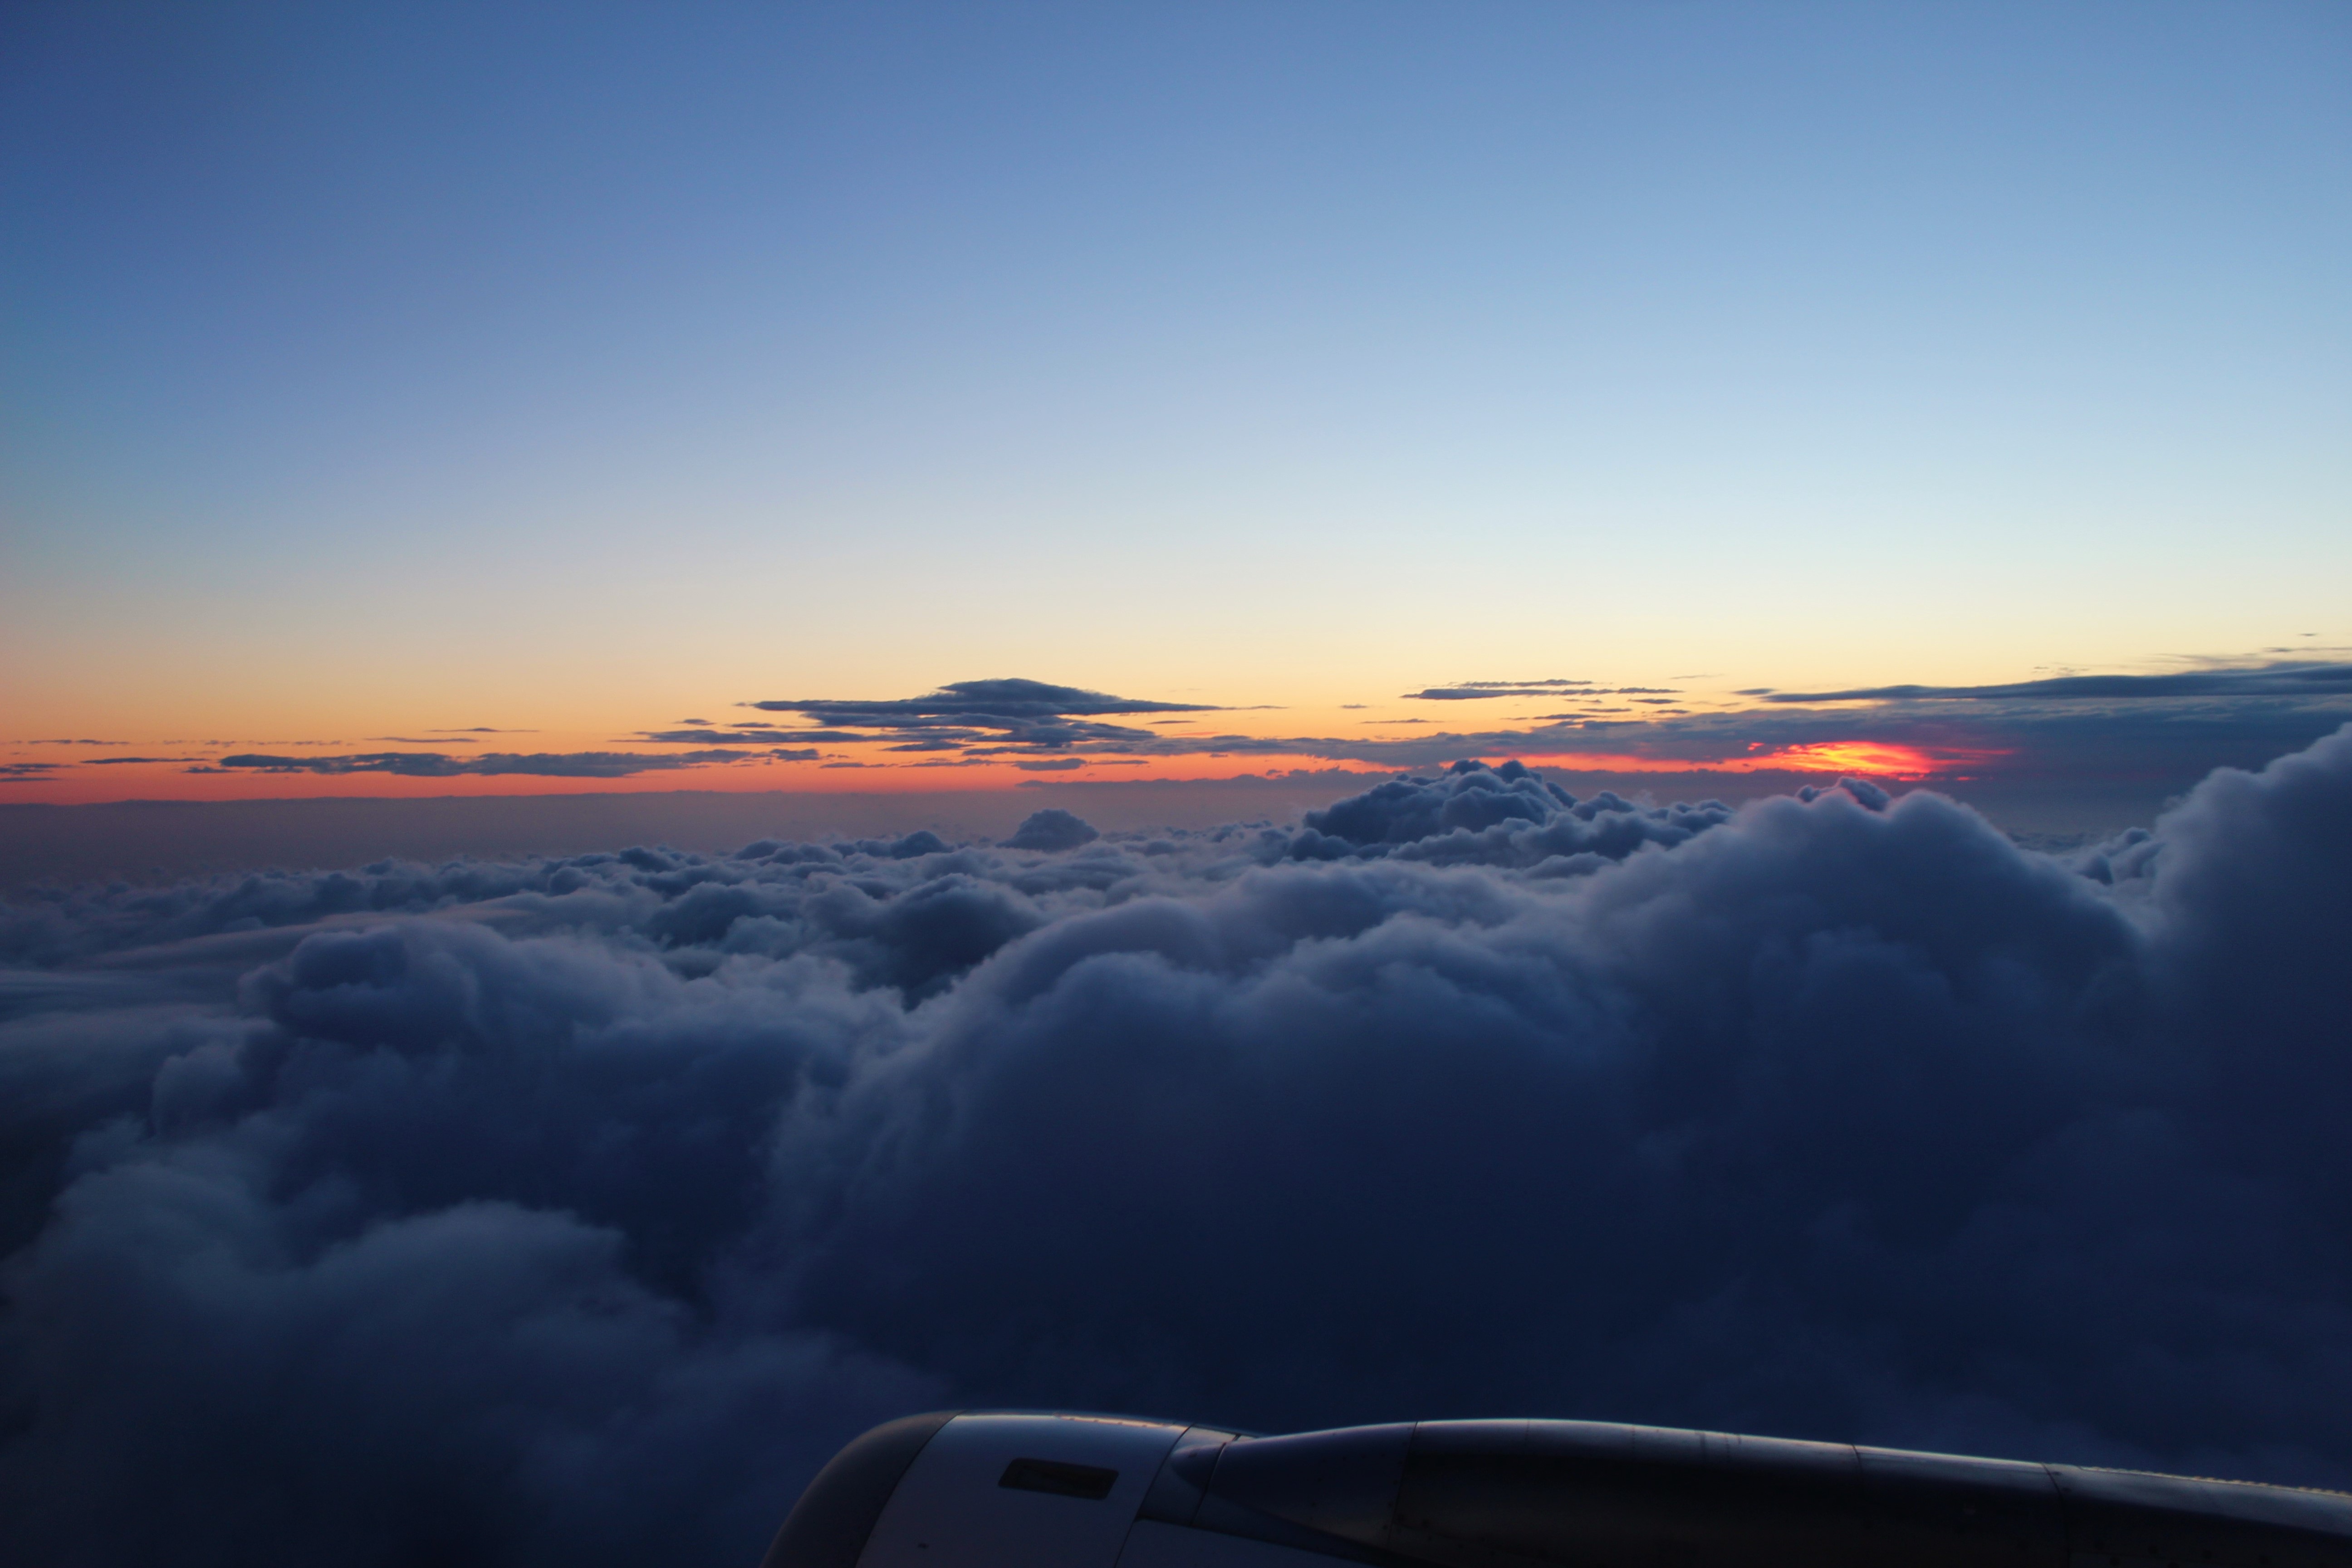
sea, horizon, mountain, snow, light, cloud, sky, sunrise, sunset, sunlight, morning, dawn, atmosphere, mountain range, flying, dusk, evening, reflection, flight, arctic, clouds, meteorological phenomenon, atmospheric phenomenon, atmosphere of earth, mountainous landforms